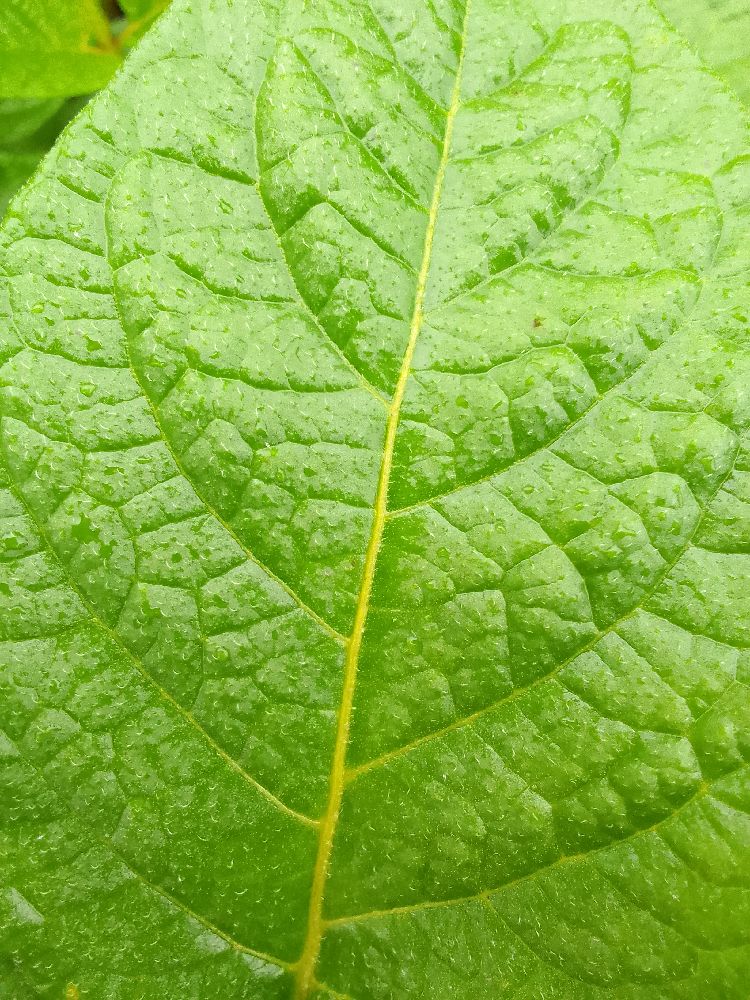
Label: Healthy